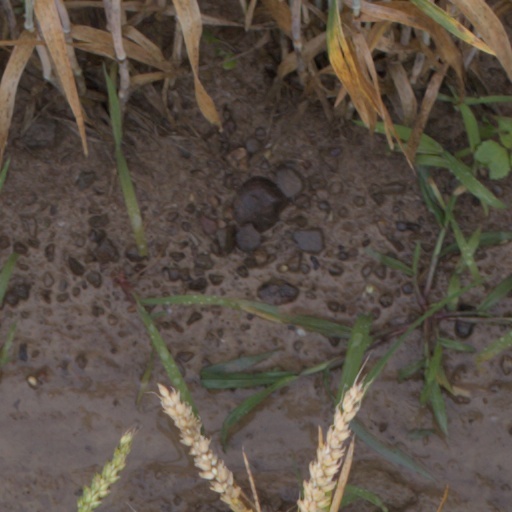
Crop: wheat